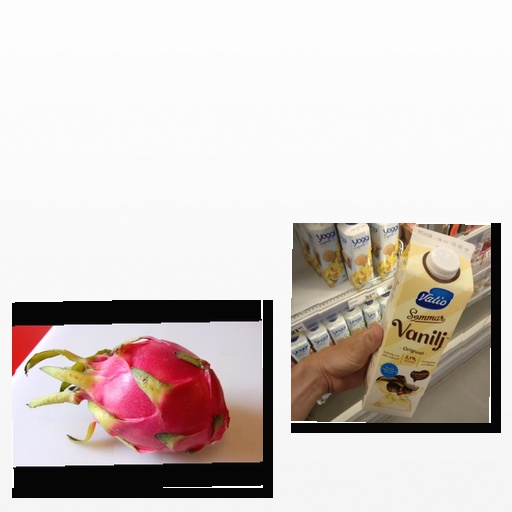
Food items: dragon_fruit, vanilla_yogurt